Nick and Sharon

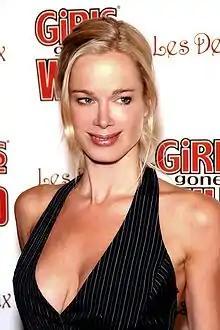
Jennifer Gareis ("pictured") played Grace, Sharon's best friend who schemed to break the couple up.

At the beginning of her marriage to Nick, Sharon became insecure and felt like she had to have a child so that Nick would stay tied to her. During this period, Nick hired Sharon's best friend from Madison Grace Turner (Josie Davis) to work at his father's company Newman Enterprises. Sharon became pregnant by deliberately skipping her contraceptive pills, which she confessed to Nikki. Nick asked Sharon to have an abortion. Without his permission, she arranged to have an abortion to save her marriage. However, at the last minute, Nick realized he was wrong and stopped it from happening. Grace's old boyfriend Tony Viscardi (Nick Scotti) arrived in town but she resisted him because she began having fantasies about Nick. Their firstborn baby son Noah Christian Newman was born prematurely on March 3, 1997 after Sharon fell. Noah became ill and nearly died. Believing he would eventually die, Grace (now played by Jennifer Gareis) and Tony tracked down Sharon's long lost eight-year-old daughter Cassie (Camryn Grimes) and brought her to town, believing it would help Sharon get through Noah's death. However, once Noah survived, Grace kept Cassie so she could raise her as her own, as her "pet". She did this despite knowing very well Sharon was definitely Cassie's biological mother. Nick became drunk one night after partying with his college friends, the same night Sharon was sick with a cold and Grace was babysitting Noah. Nick entered the nursery and had sex with Grace who he believed was Sharon, leaving him guilt-ridden after he found out it wasn't.